Port Washington Tennis Academy

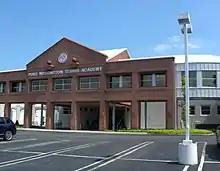
Port Washington Tennis Academy

The Port Washington Tennis Academy is a tennis venue located in Port Washington, New York, United States.